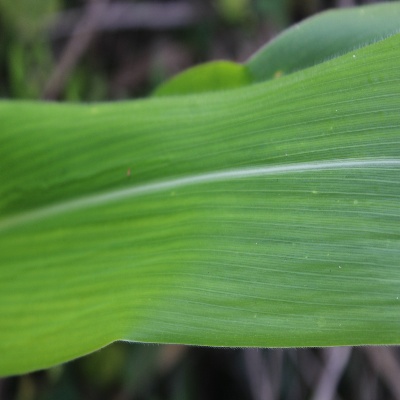
Crop: Maize
Condition: healthy